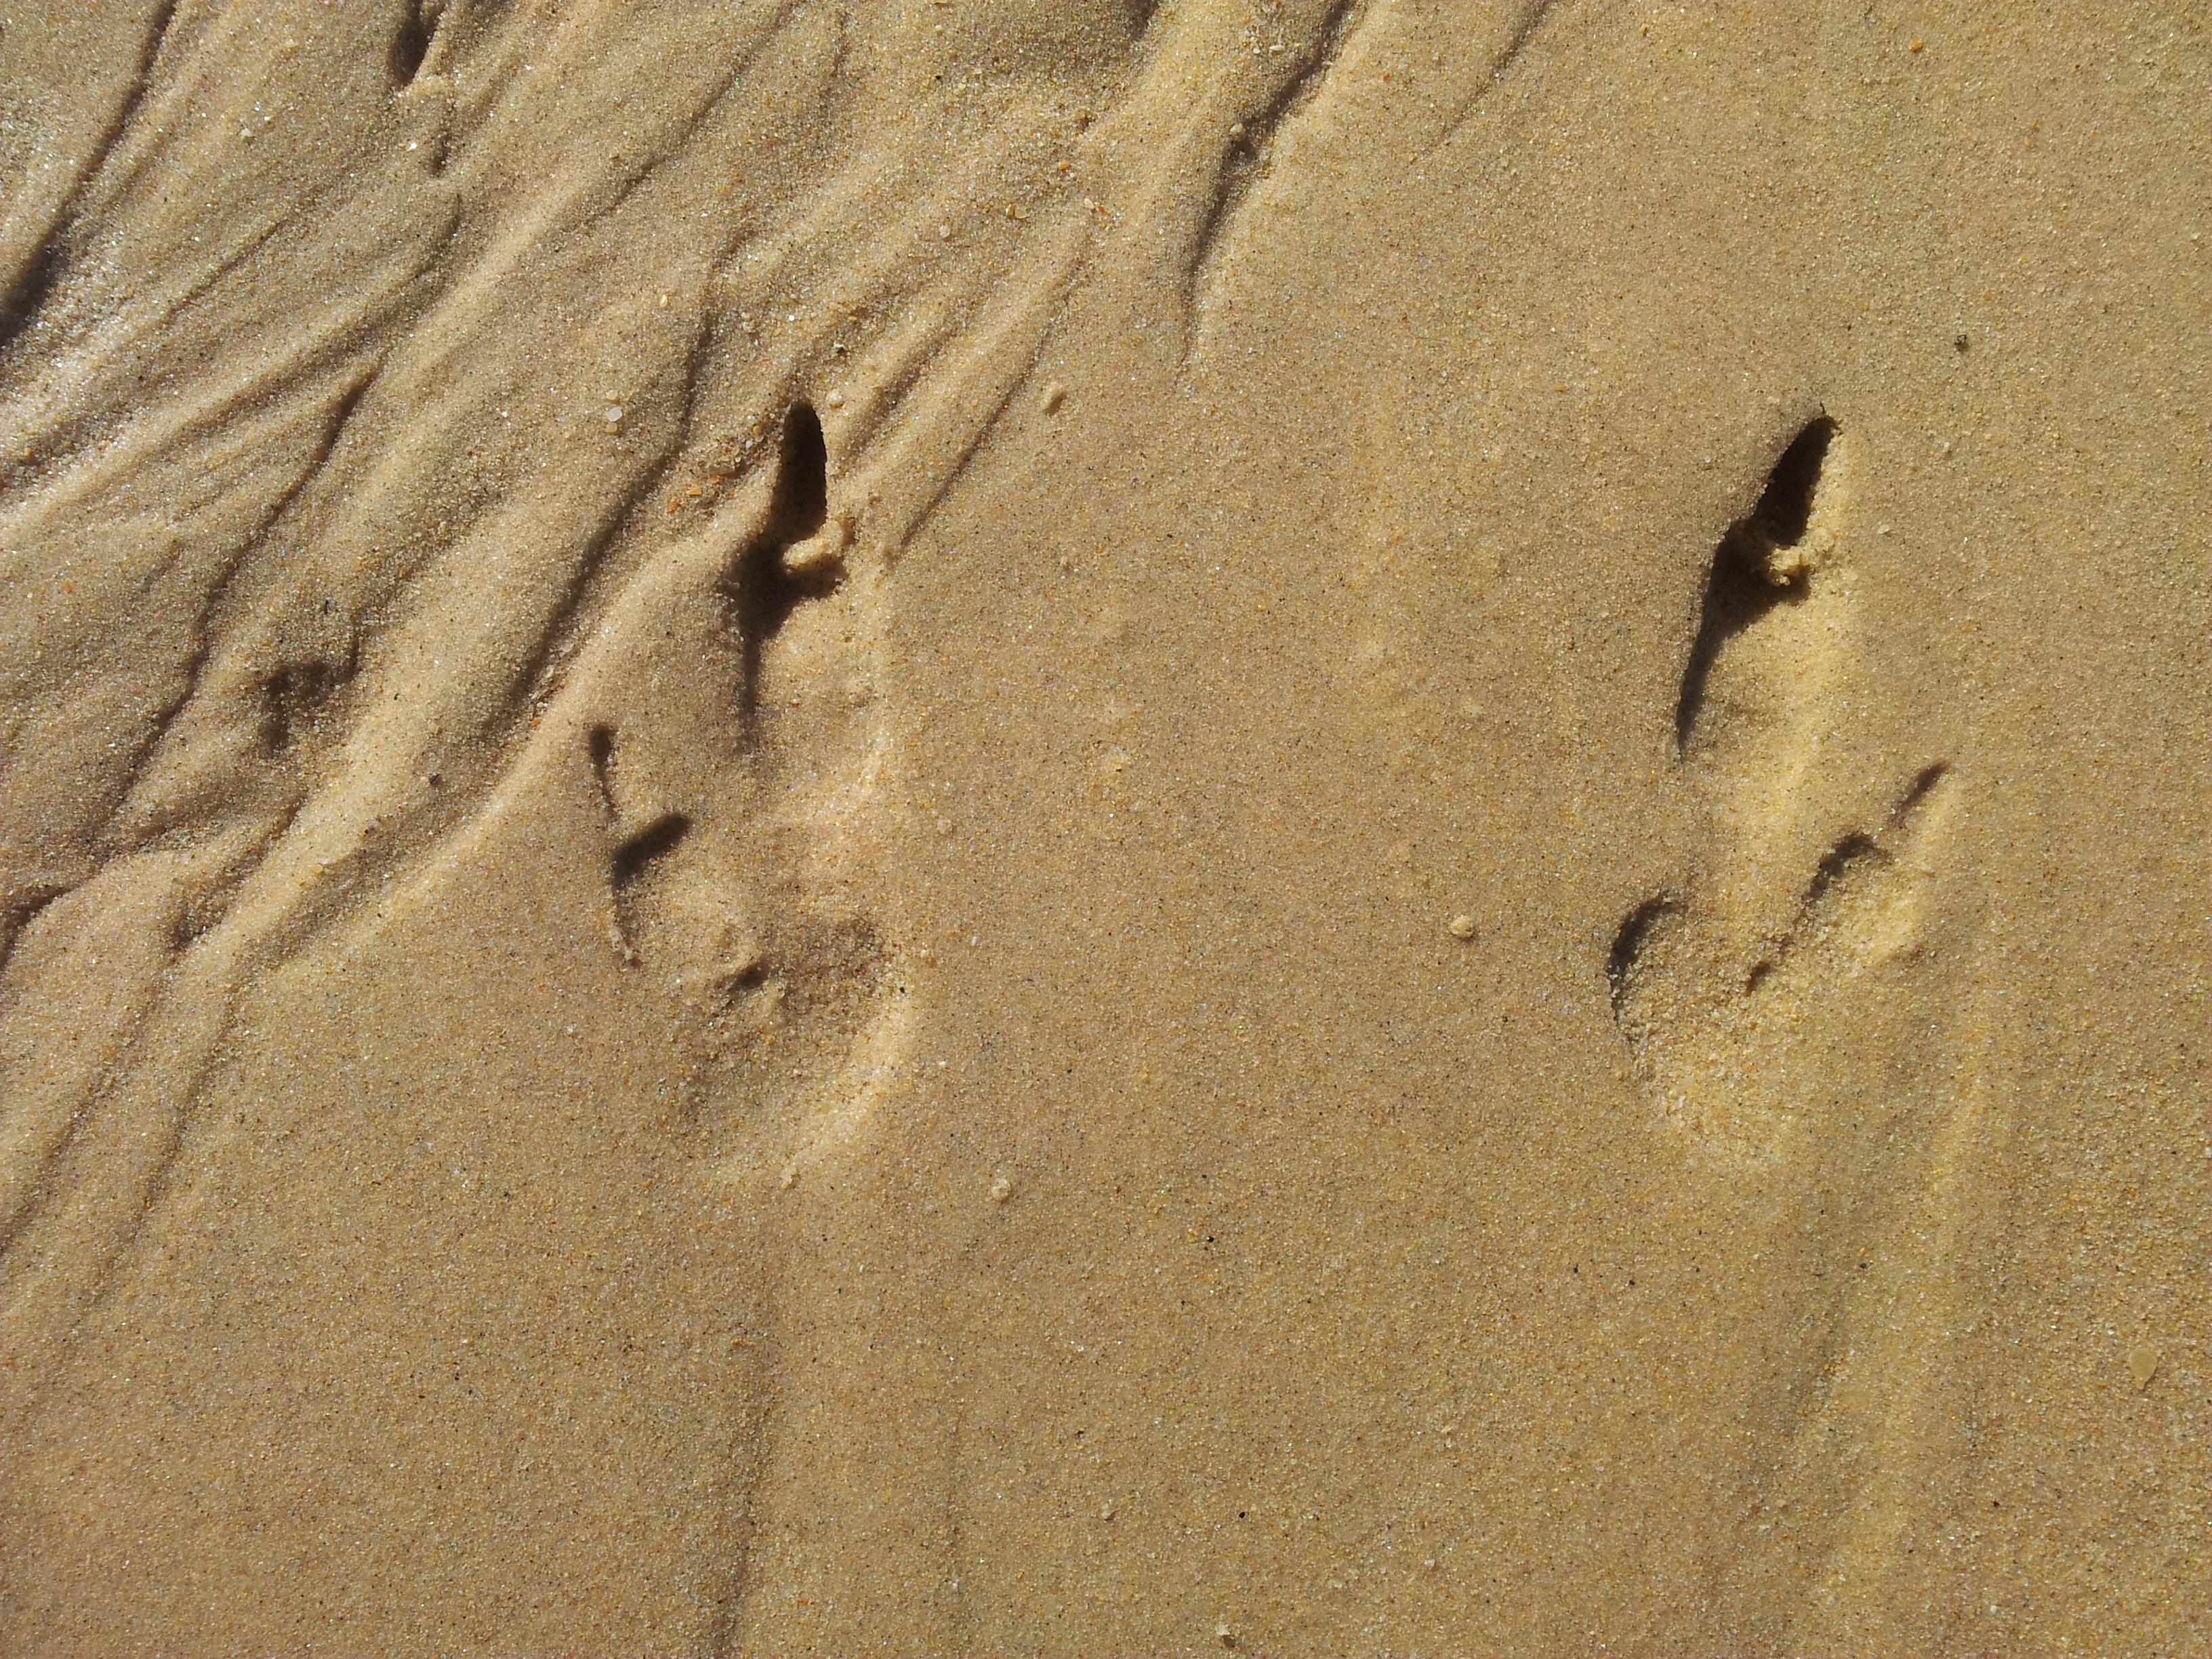
beach, coast, sand, outline, walking, wood, track, trail, shore, footprint, footstep, feet, step, vacation, walk, journey, foot, holiday, soil, seashore, material, footprints, barefoot, trace, tracks, sandy, geology, temple, footsteps, imprint, stepping, natural environment